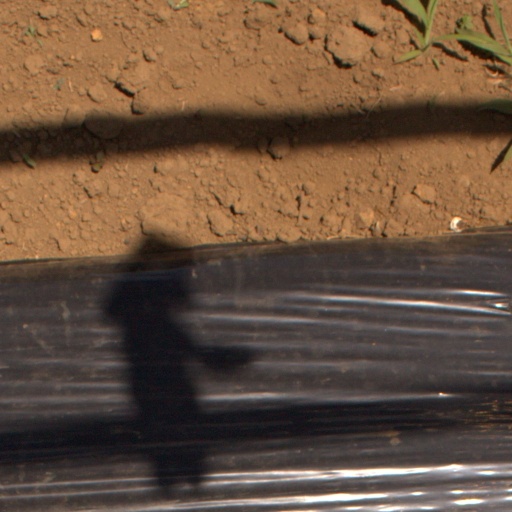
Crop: Jerusalem artichoke